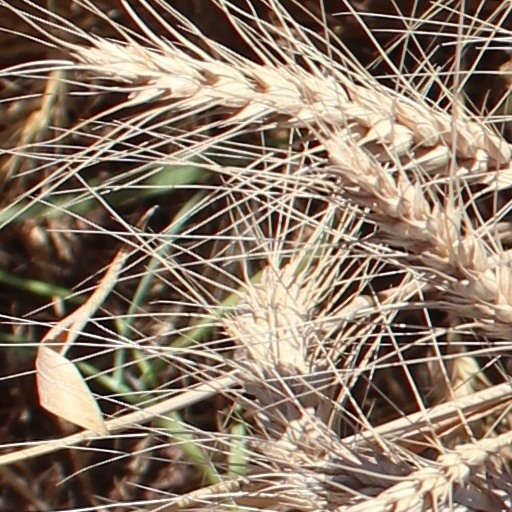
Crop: wheat